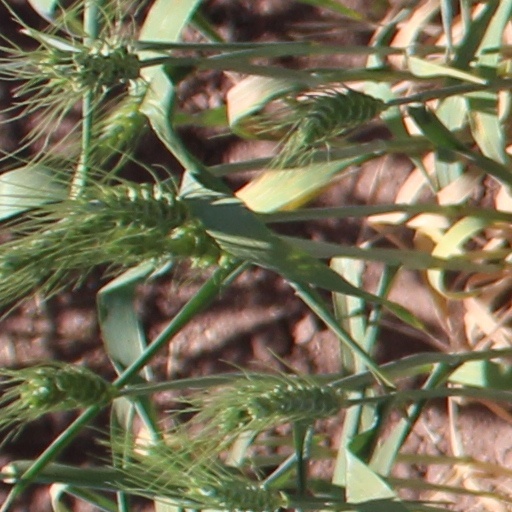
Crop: wheat